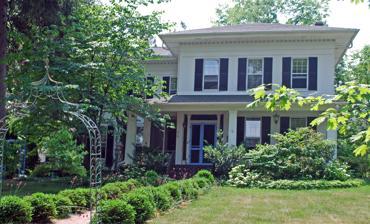
Building: Col. J. Hinckley House
Country: United States of America
Year built: 1868
United States historic place Col. J. Hinckley House U.S. National Register of Historic Places Location 210 High St., Fenton, Michigan Coordinates 42°47′16″N 83°42′11″W / 42.78778°N 83.70306°W / 42.78778; -83.70306 ( Col. J. Hinckley House ) Area less than one acre Built 1868 ( 1868 ) Architectural style Italianate MPS Genesee County MRA NRHP reference No. 82000512 Added to NRHP November 26, 1982 The Col. J. Hinckley House is a single-family home located at 210 High Street in Fenton, Michigan . It was listed on the National Register of Historic Places in 1982. History This house was built in 1868 by Colonel J. Hinckley. Little else is known about Col. Hinckley, but the house was later occupied by a string of Fentonville's most prominent businessmen. These included nineteenth century industrialist, A. J. Phillips, dry goods merchant Brent Birdsall, First National Bank of Fentonville founder David Latourette (who endowed the prestigious Fenton Seminary ), and, in the 1920s,  Aetna Cement Company president Earl Bunce. Description The Col. J. Hinckley House has an Italianate massing, with two square sections with wide overhanging hip roofs, fitted together in an L-shaped configuration. However, the house lacks the typical Italianate ornamentation; indeed, other than a frieze with dentils located below the roofline, no particular detailing exist on the exterior. The lack of ornamentation highlights the home's interesting exterior finish in stucco , applied by Bunce to the facades of his brick home. References